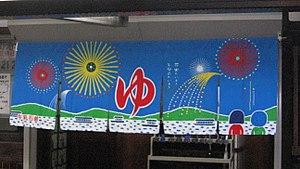
Le sentō est un type de bain public japonais payant. Traditionnellement, ces bains sont fonctionnels, constitués d'une grande salle avec un mur séparant les deux sexes, et de chaque côté, des rangées de robinets simples et un grand bassin où les clients se baignent ensemble après s'être lavés.